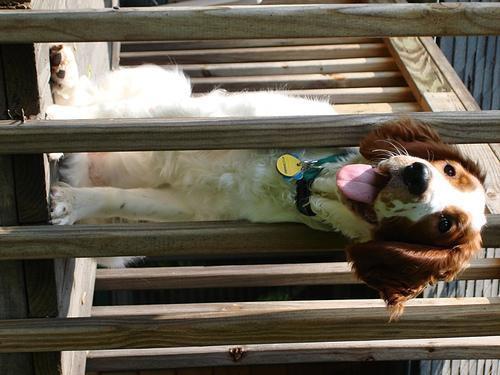
Welsh_springer_spaniel